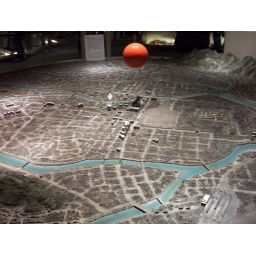
The bomb went off while in the air (where the red ball is) which made it that much more devastating.